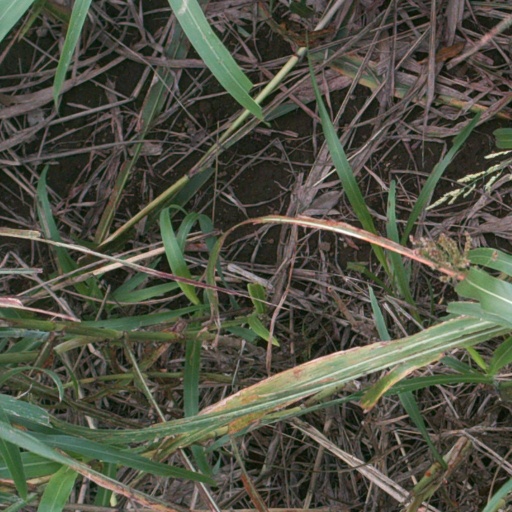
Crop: sorghum